Heath, Massachusetts

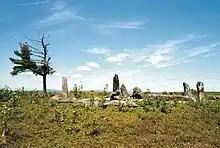
Burnt Hill Stone Circle, a Pre-Columbian site in Heath

Heath was first settled in 1765 as a part of Charlemont. The town, as well as neighboring Rowe, separated, and Heath was officially incorporated in 1785, just a few days after its new neighbor. The town is named after William Heath, Major General of Massachusetts and Brigadier General in the national army during the American Revolution.